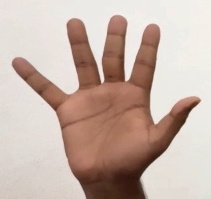
ASL sign: 5